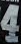
Number: 4